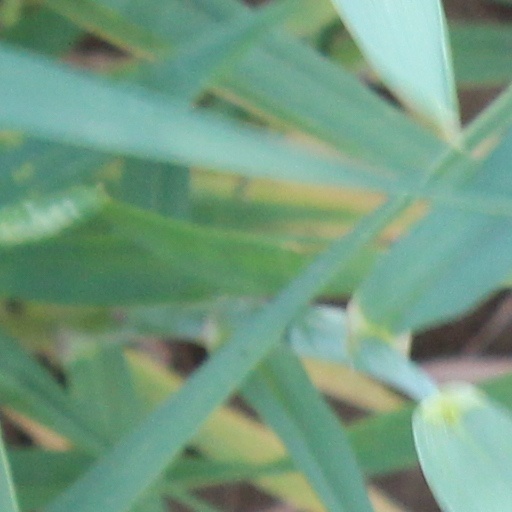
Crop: wheat